Wisemans Ferry, New South Wales

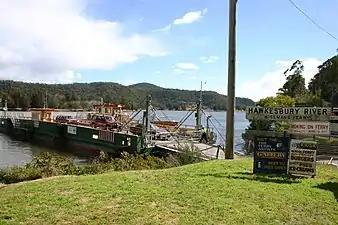
The ferry over the Hawkesbury River

Wisemans Ferry is a town on the northern outskirts of Sydney and the south-west of the Central Coast region in the state of New South Wales, Australia, located 75 kilometres north north-west of Sydney. It is located in the Sydney local government areas of the Hornsby Shire, The Hills Shire, City of Hawkesbury and the .